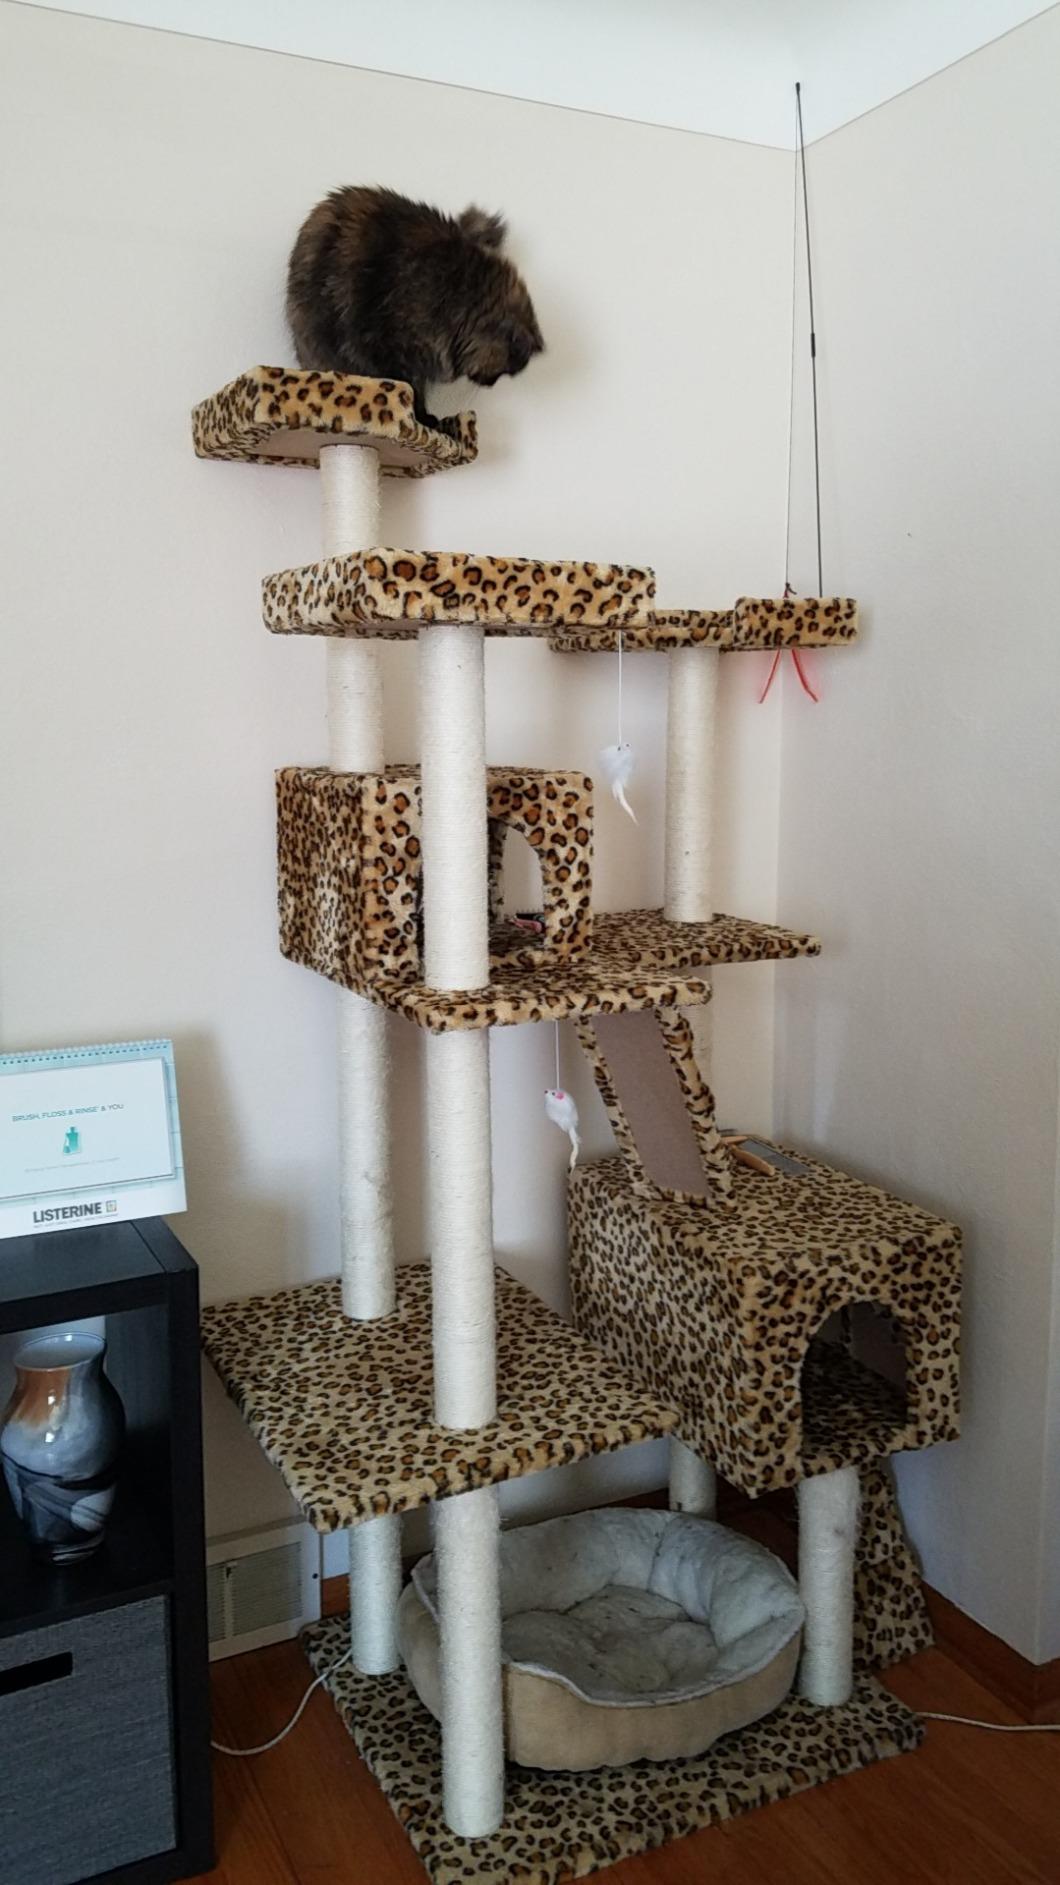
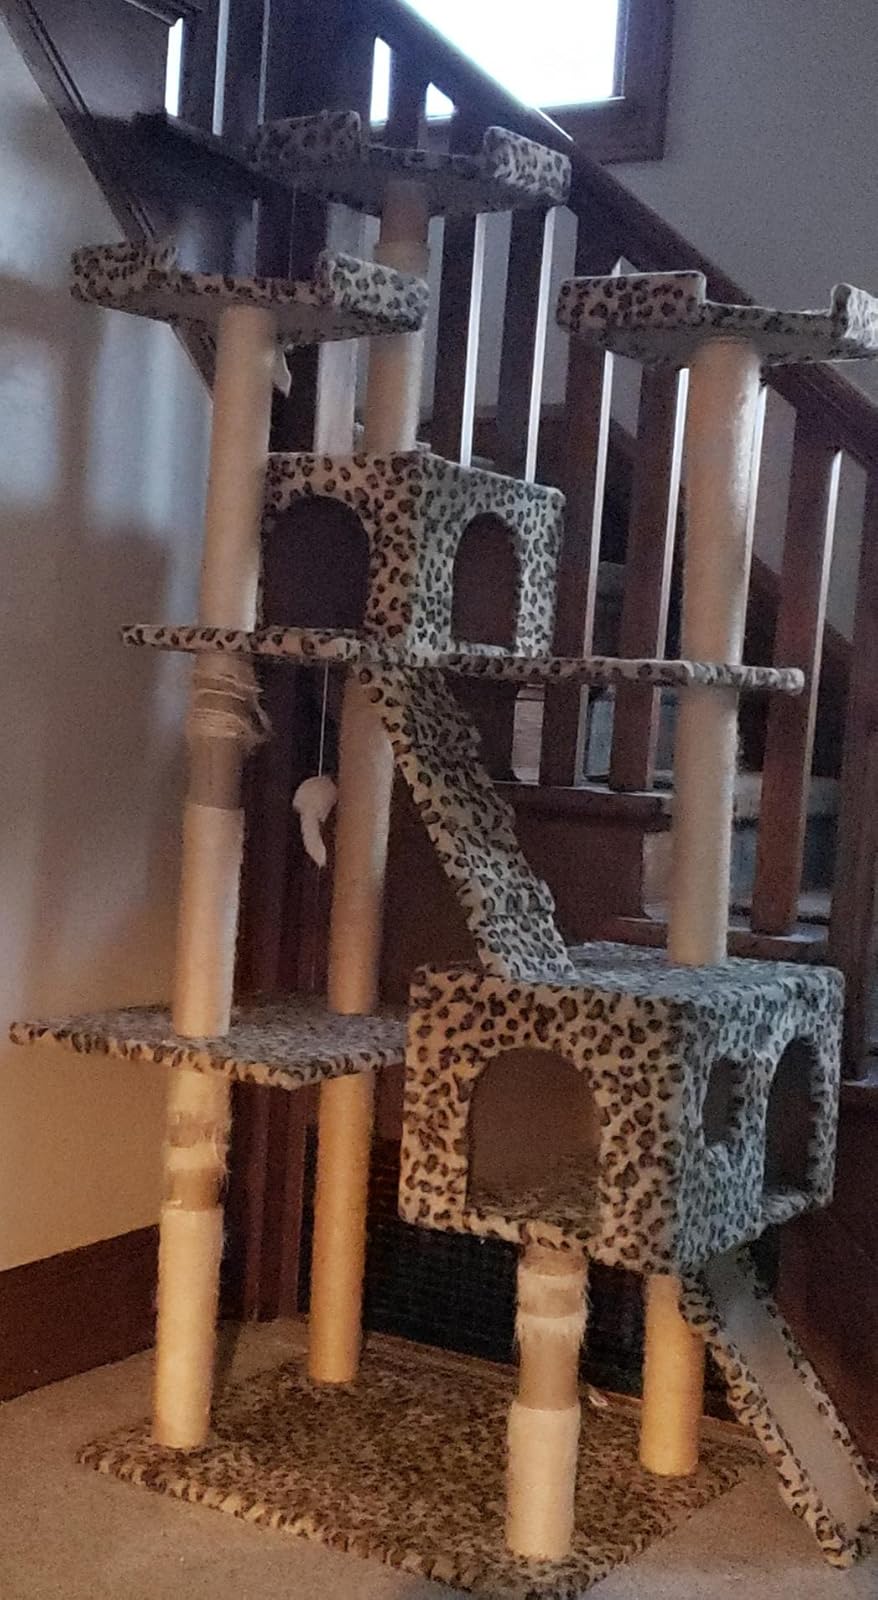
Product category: items_cat tree
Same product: yes